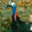
Label: bird